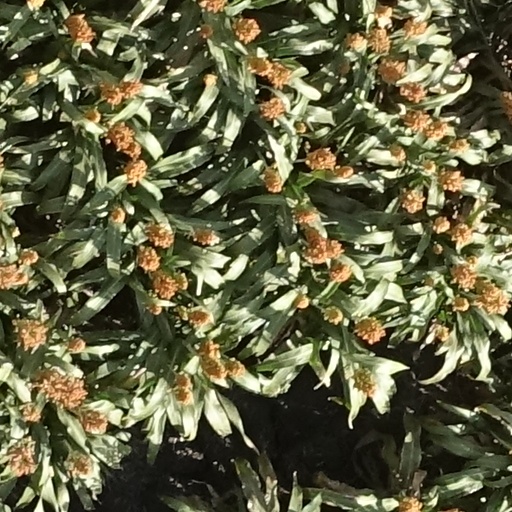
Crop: sorghum